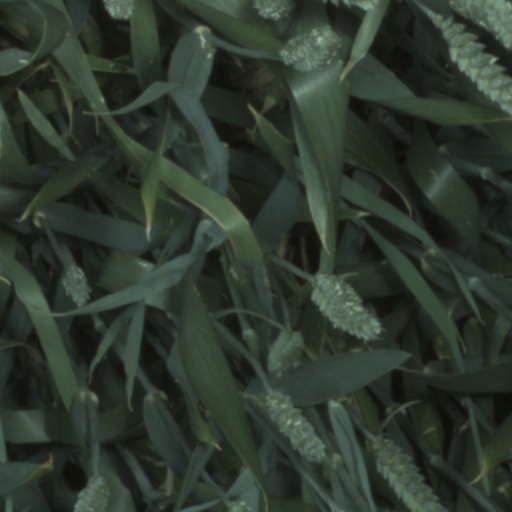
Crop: wheat